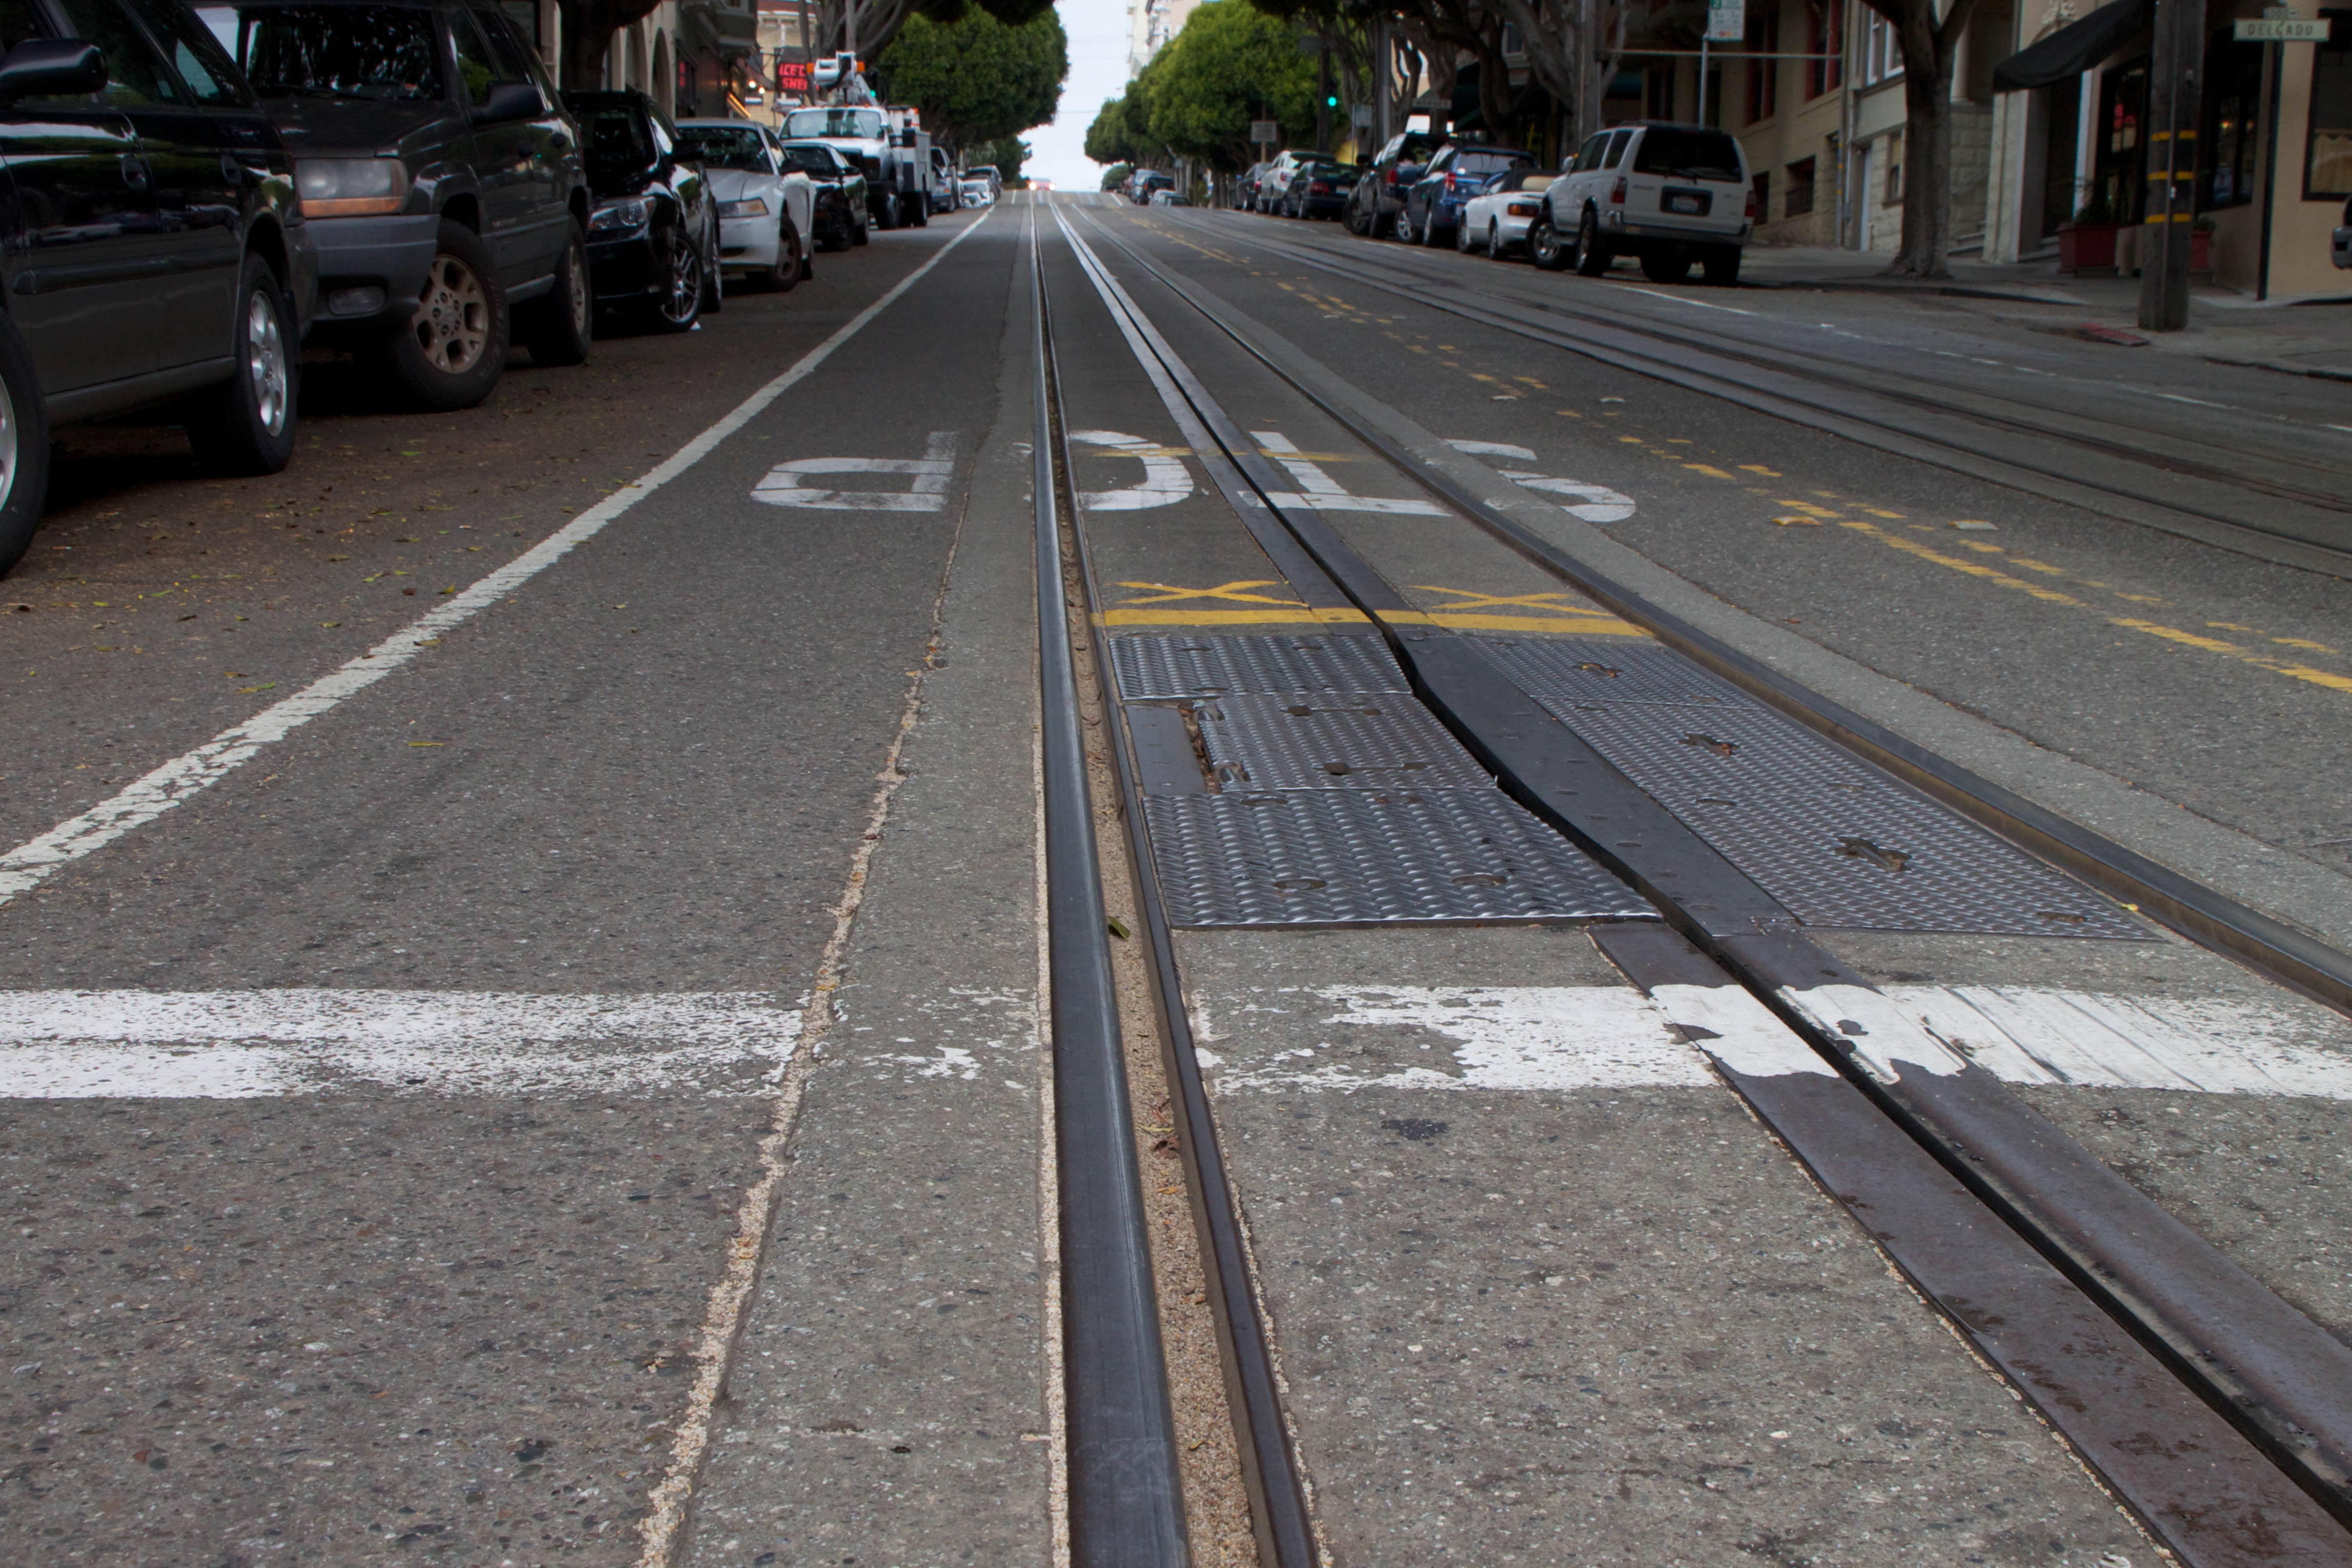
pedestrian, track, road, street, sidewalk, highway, asphalt, transport, vehicle, lane, infrastructure, pedestrian crossing, road surface, residential area